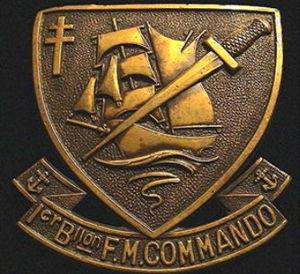
L'expression commandos Kieffer désigne a posteriori les hommes du 1ᵉʳ bataillon de Fusiliers Marins Commandos créé au printemps 1942 en Grande-Bretagne par la France libre et commandés par le capitaine de corvette Philippe Kieffer. Ils étaient intégrés à la Special Service Brigade britannique dans le commando interalliés numéro 10. Détachés dans le commando britannique numéro 4 avant le D-Day, 177 d'entre eux se sont illustrés en participant au débarquement de Normandie, seuls représentants de la France à débarquer sur les plages, puis dans les combats qui ont suivi en Normandie. Le 1ᵉʳ bataillon de fusiliers marins commandos était fort de deux Troops de combat et d’une 1/2 Troop d’appui.